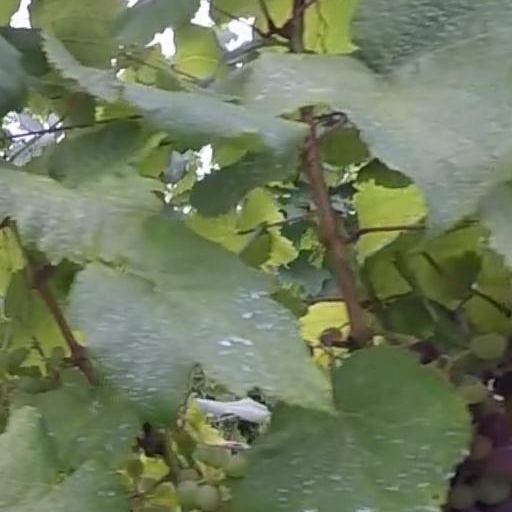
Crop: grape